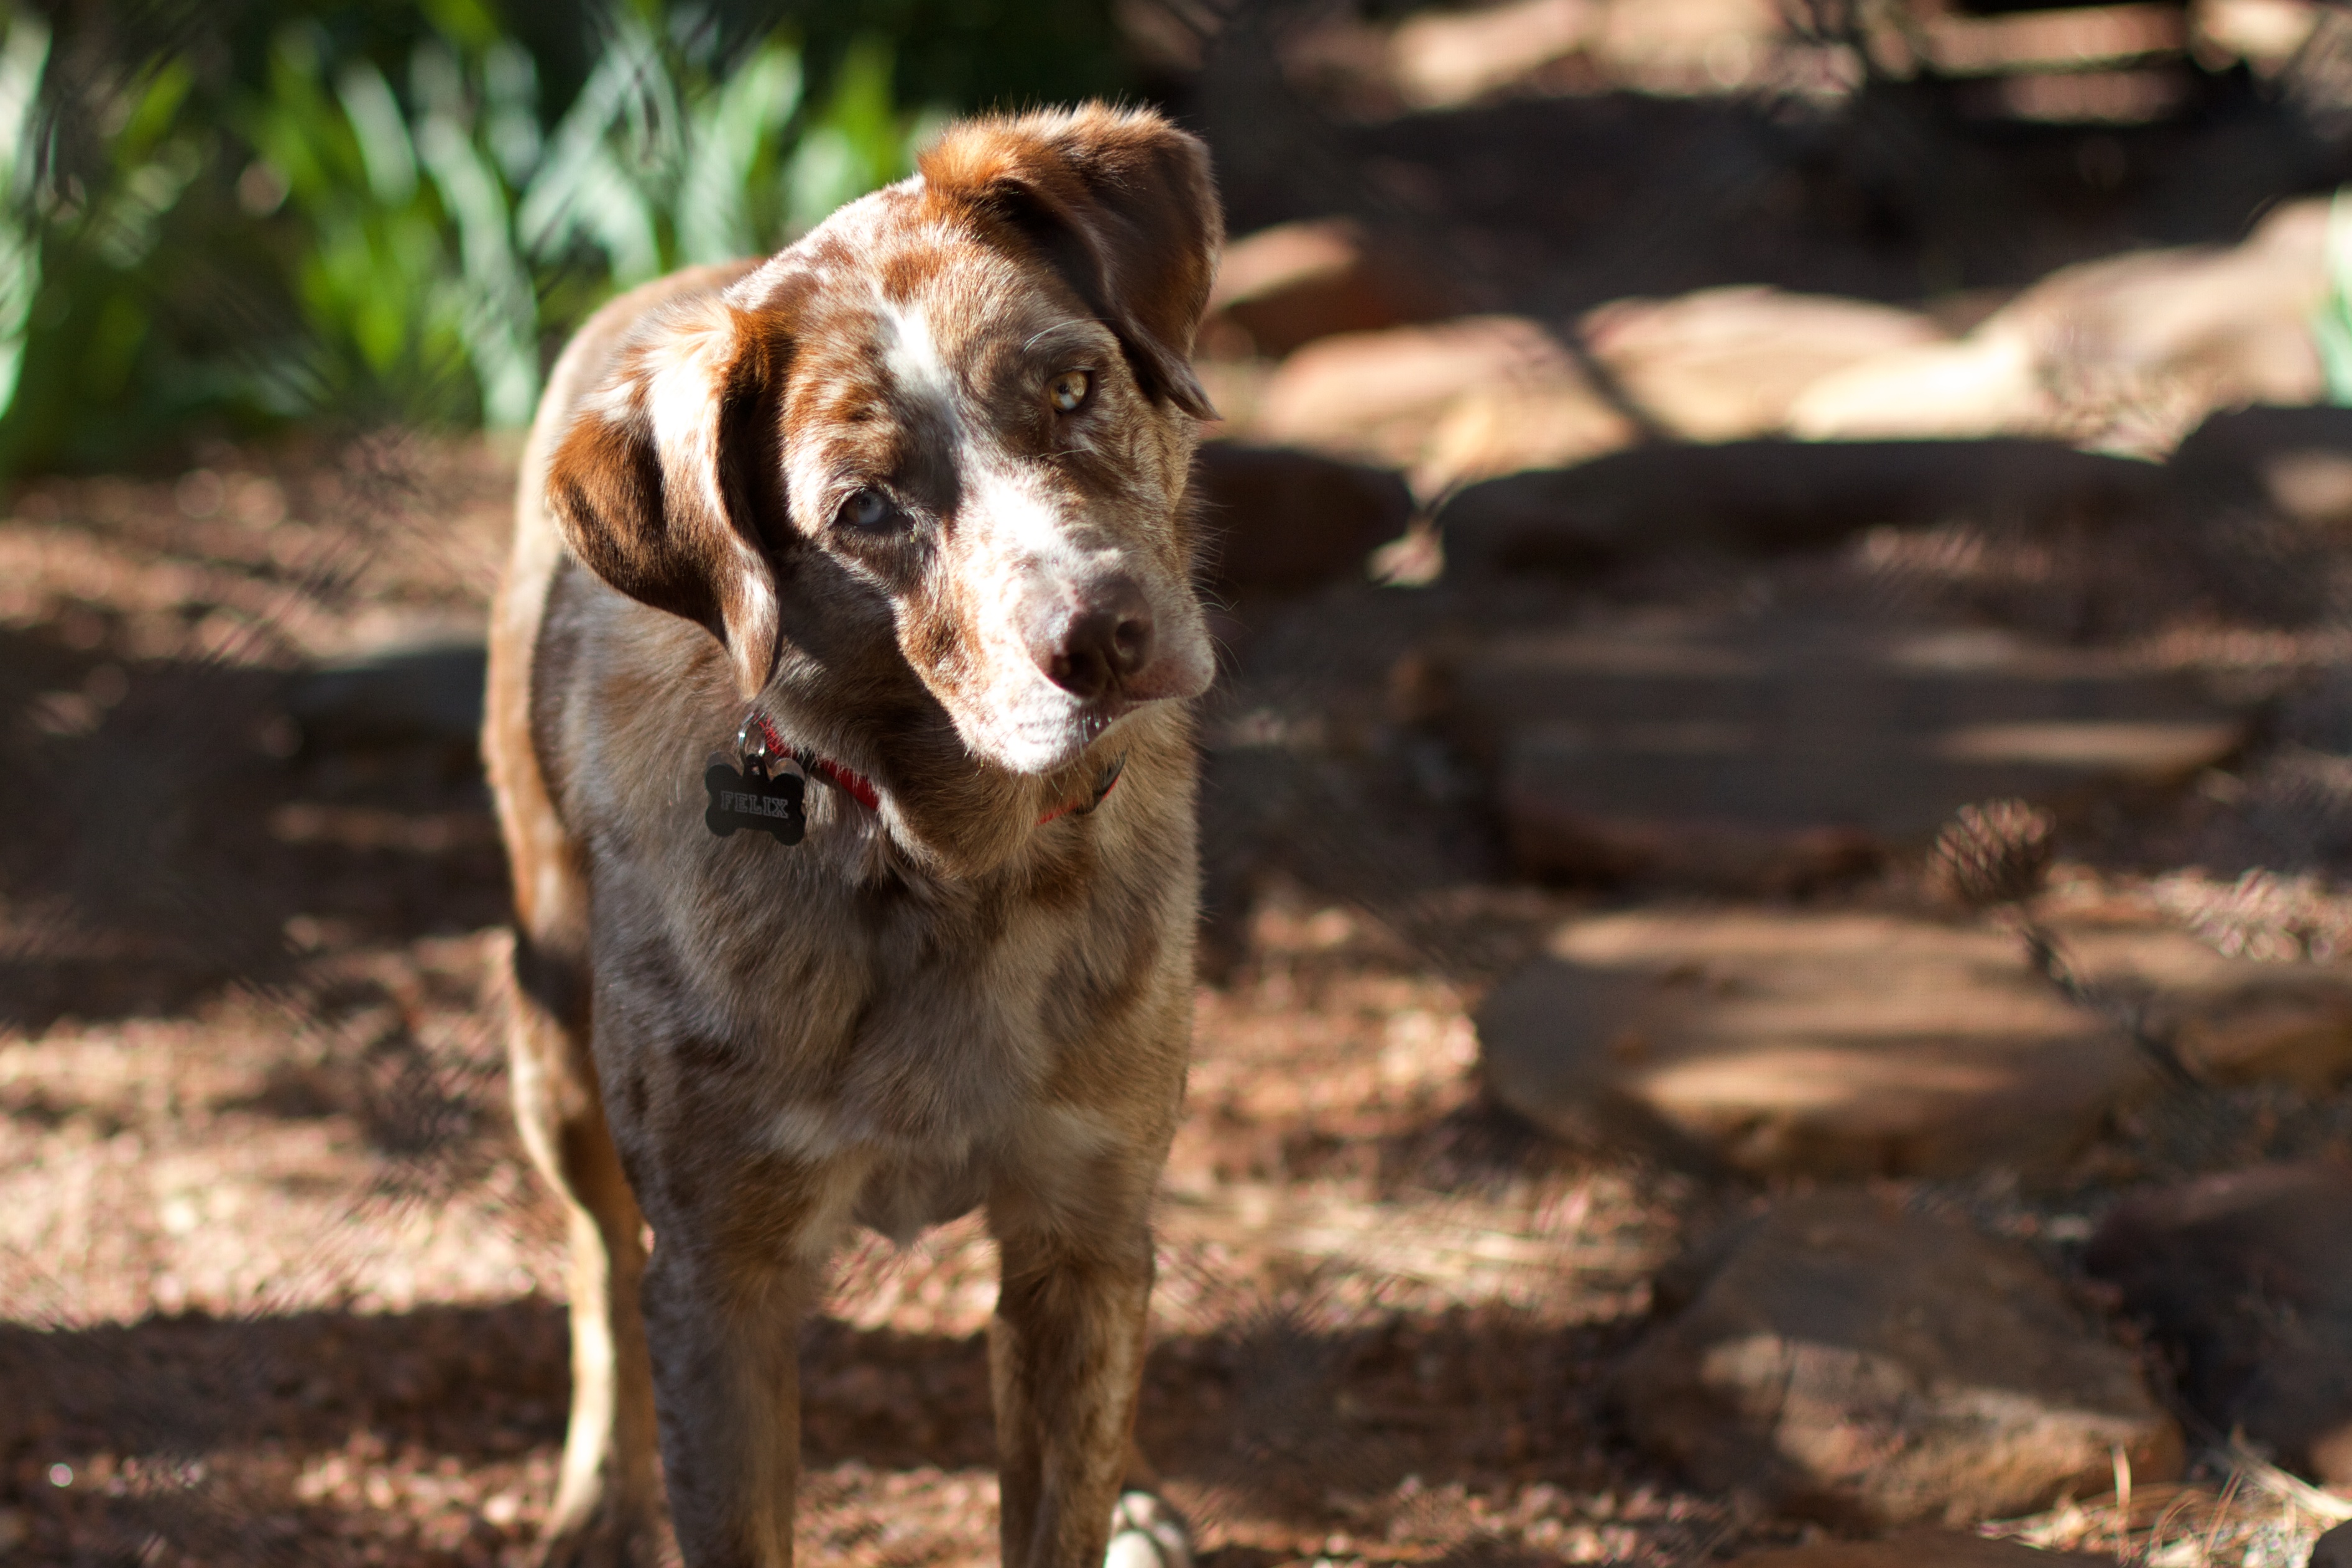
puppy, dog, mammal, hunting dog, vertebrate, felix, animal shelter, street dog, dog like mammal, louisiana catahoula leopard dog